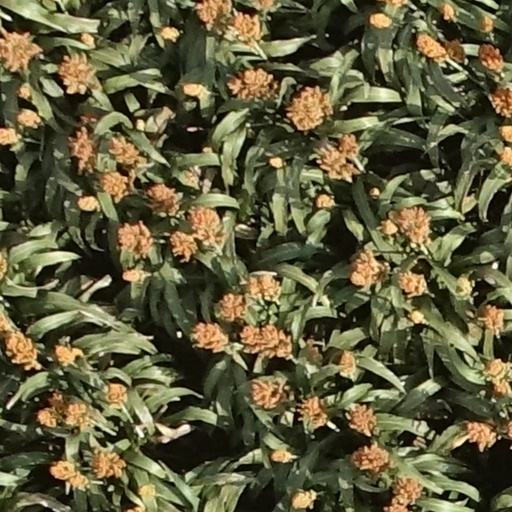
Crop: sorghum